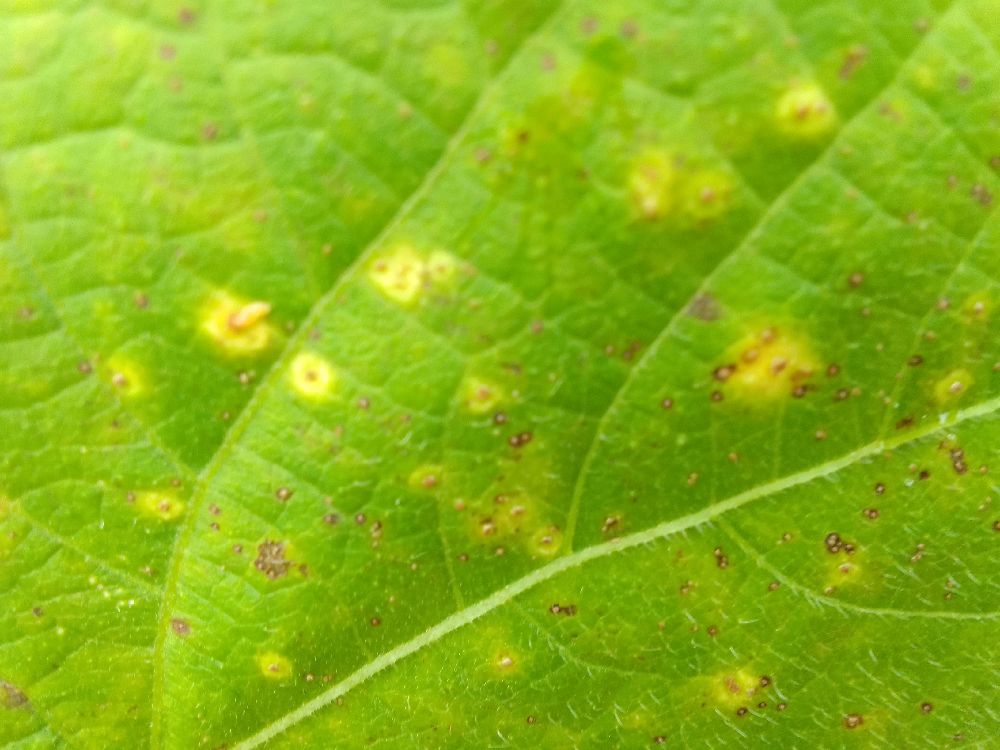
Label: rust